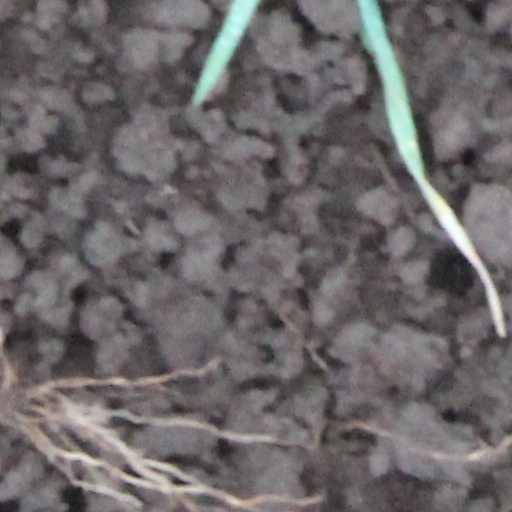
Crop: wheat